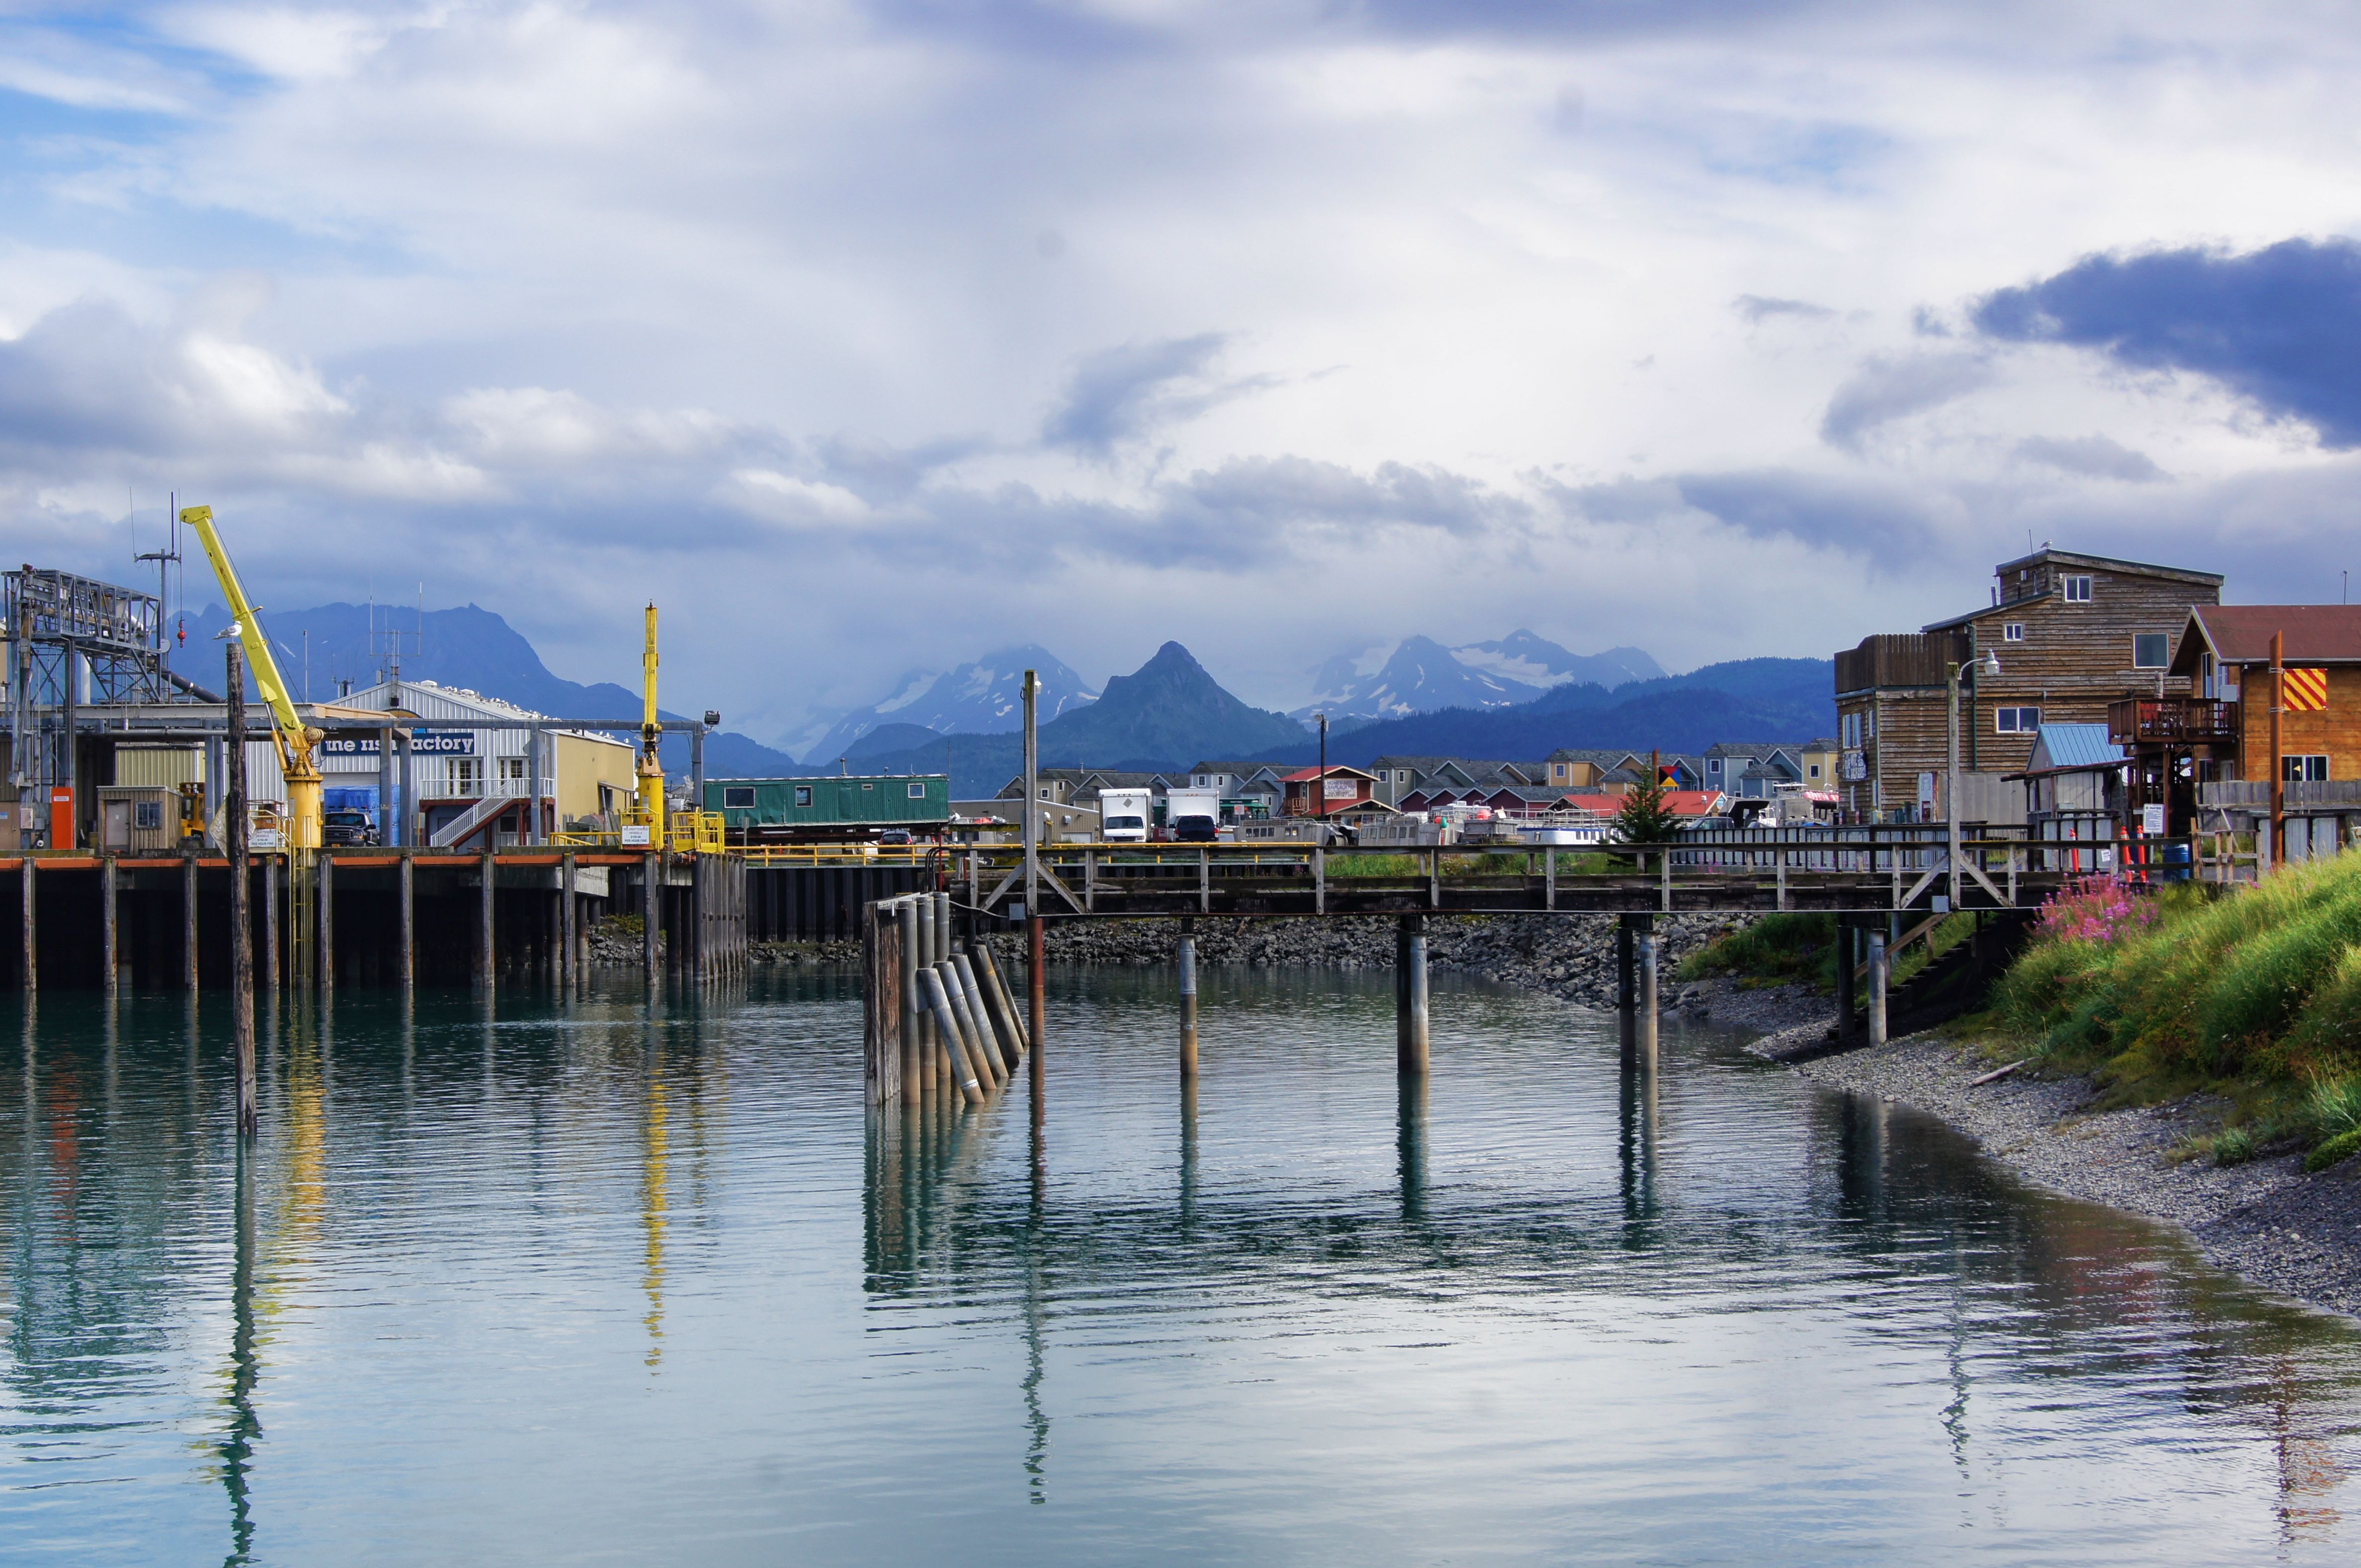
landscape, sea, coast, water, ocean, dock, bridge, shore, building, pier, river, cityscape, vacation, tourist, travel, evening, reflection, vehicle, bay, harbor, aquatic, port, waterfront, waterway, body of water, cargo, marine, crane, channel, shipping, alaska, homer, seaport, homer ak